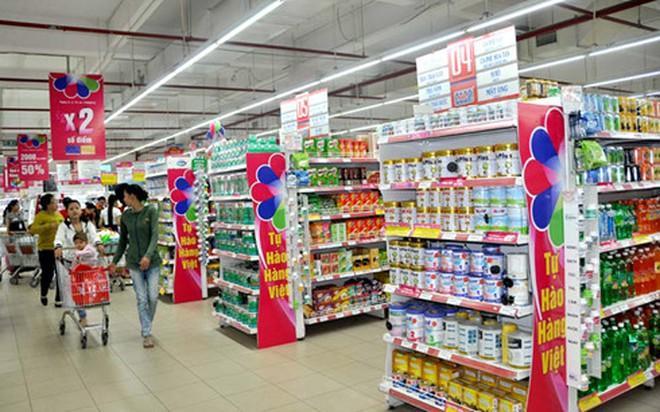
có một em bé đang ngồi trên chiếc xe đẩy siêu thị mà người phụ nữ mặc áo khoác xanh lá cây đang kéo